Arabs

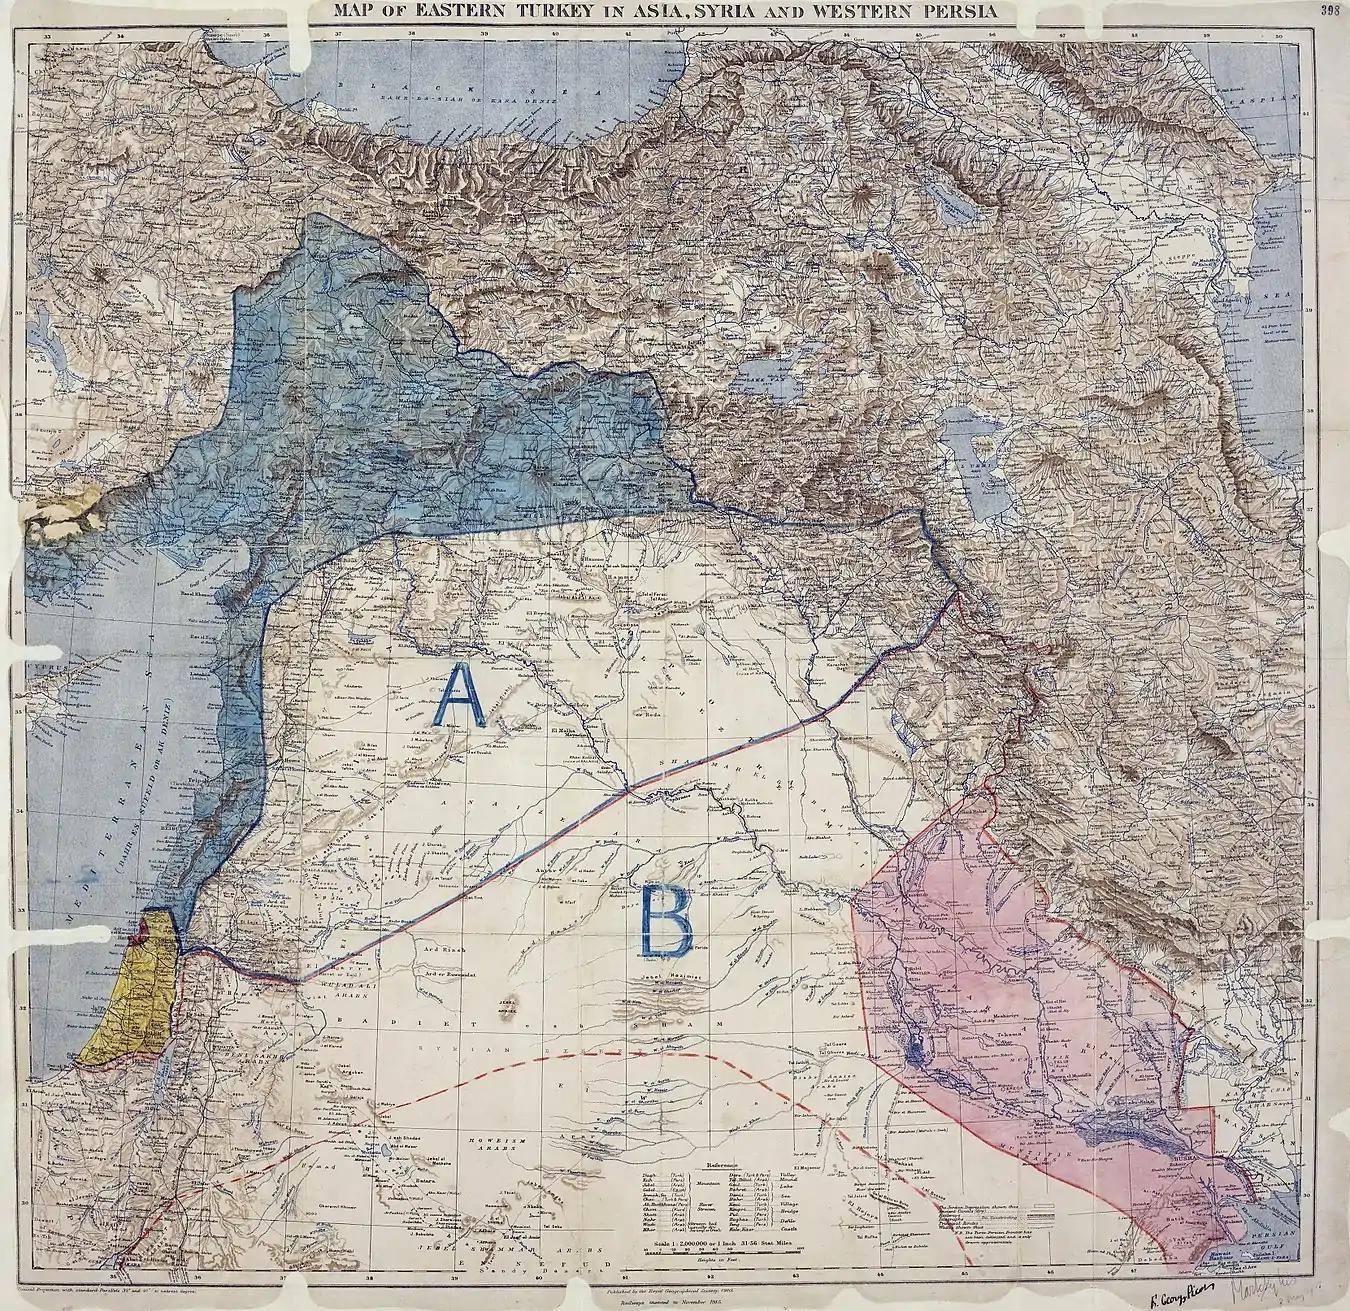
The region covered by the modus vivendi, as agreed in the 1916 Sykes–Picot Agreement

The Fatimid caliphate was founded by al-Mahdi Billah, a descendant of Fatimah, the daughter of Muhammad, the Fatimid Caliphate was a Shia that existed from 909 to 1171 CE. The empire was based in North Africa, with its capital in Cairo, and at its height, it controlled a vast territory that included parts of modern-day Egypt, Libya, Tunisia, Algeria, Morocco, Syria, and Palestine. The Fatimid state took shape among the Kutama, in the West of the North African littoral, in Algeria, in 909 conquering Raqqada, the Aghlabid capital. In 921 the Fatimids established the Tunisian city of Mahdia as their new capital. In 948 they shifted their capital to Al-Mansuriya, near Kairouan in Tunisia, and in 969 they conquered Egypt and established Cairo as the capital of their caliphate.